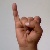
The image shows a hand gesture representing the letter 'I' in Indian Sign Language.